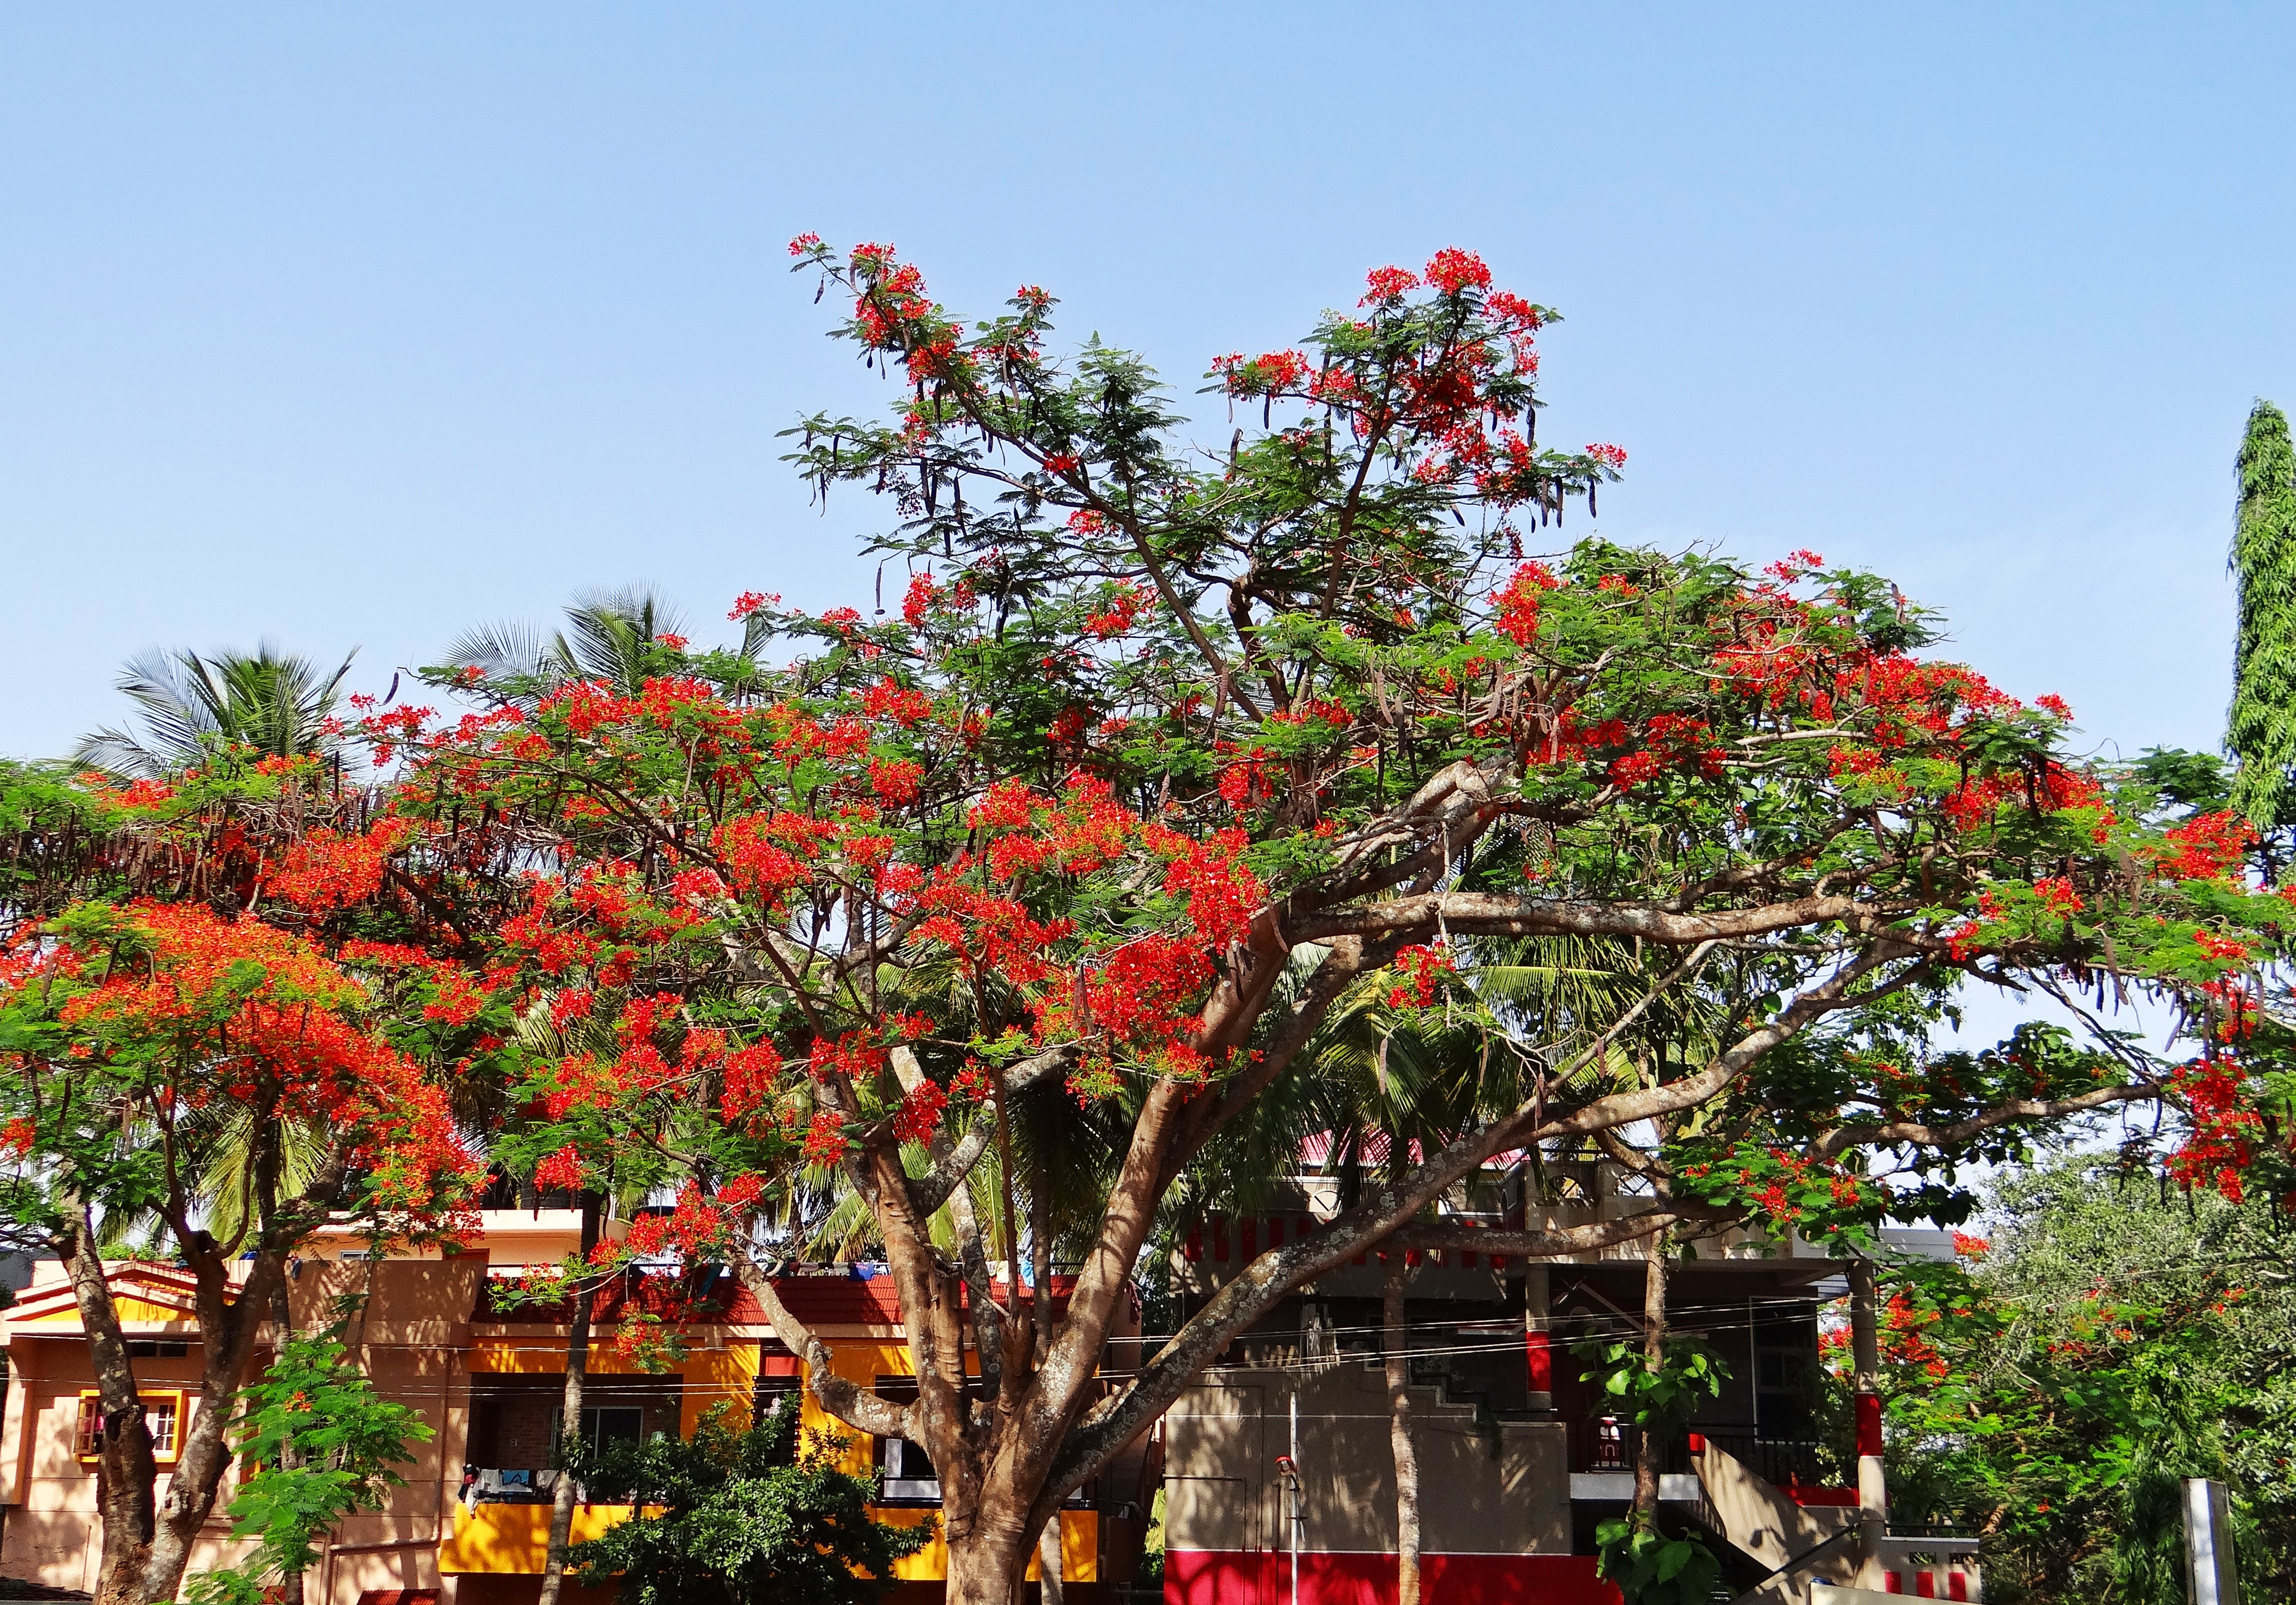
tree, plant, flower, produce, tropical, botany, garden, dharwad, flora, shrub, india, flowering plant, delonix regia, woody plant, land plant, gulmohor